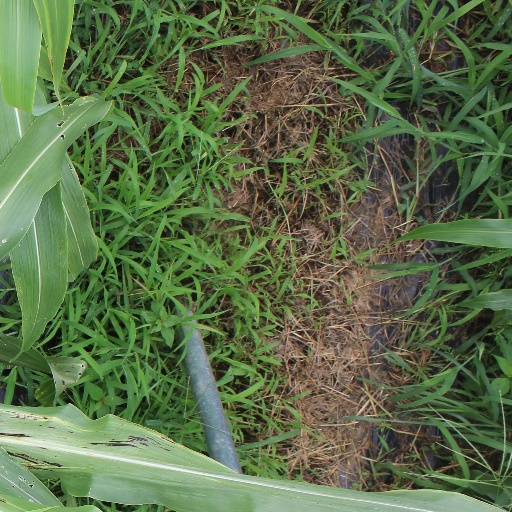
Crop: sorghum